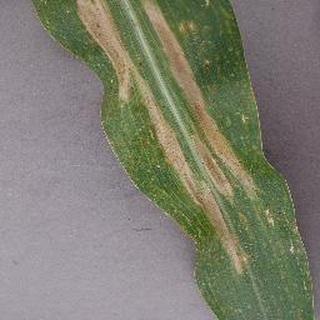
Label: corn_northern_leaf_blight